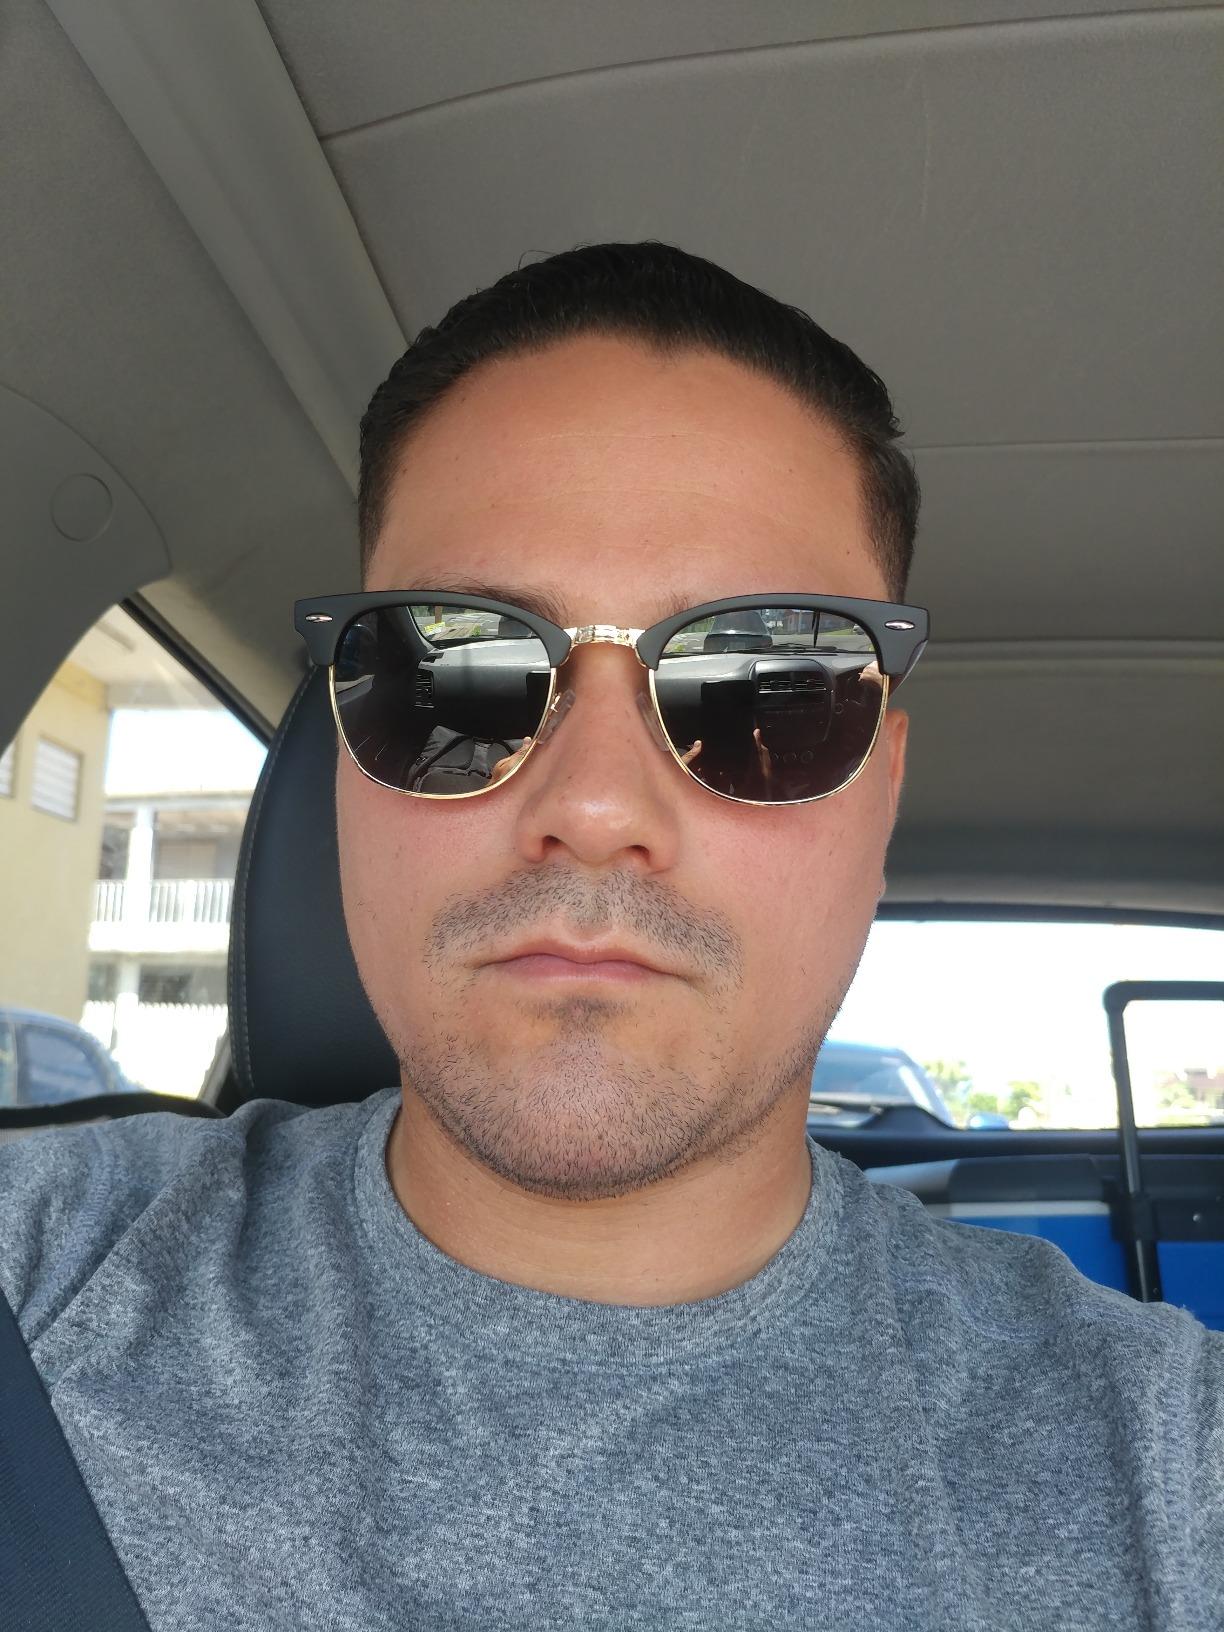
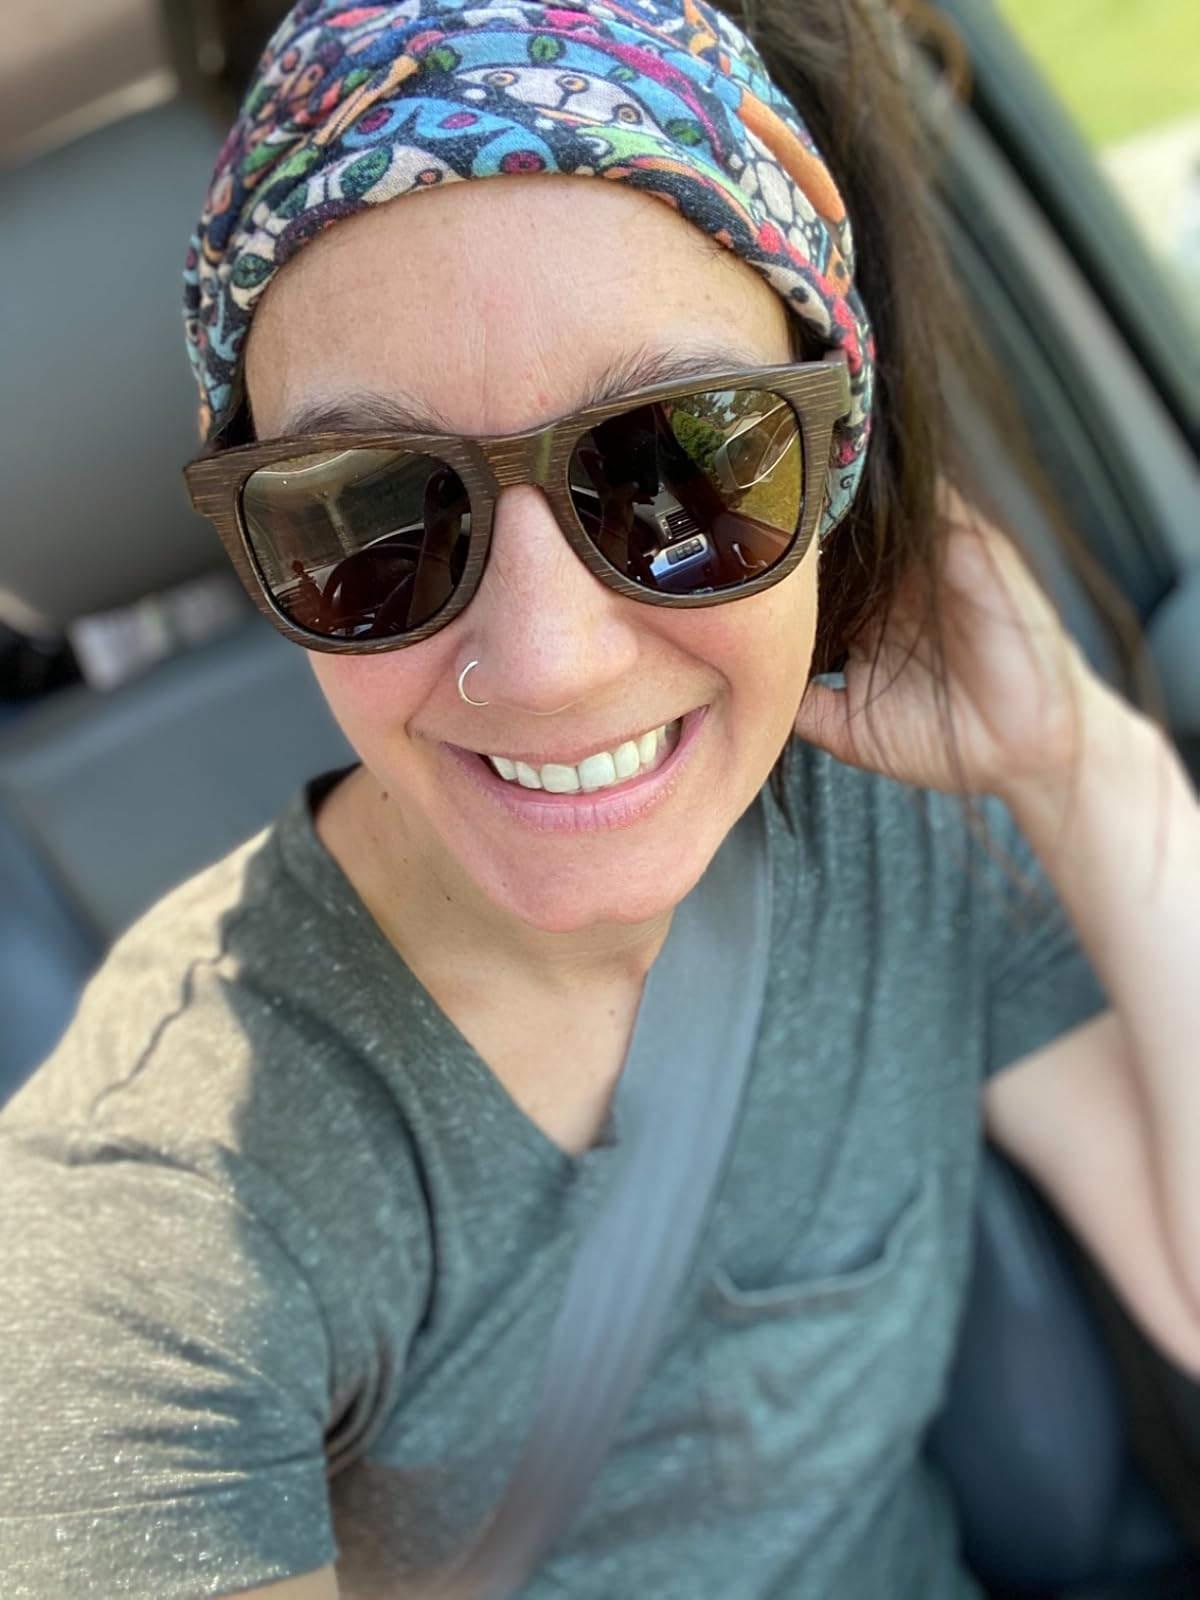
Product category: accessories_sunglasses
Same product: no